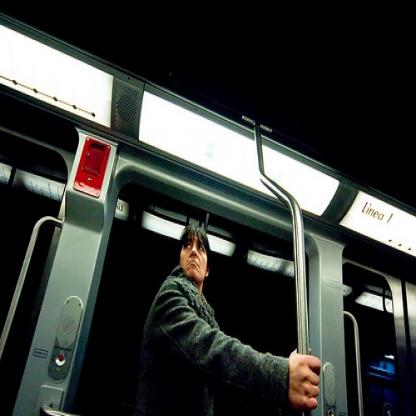
Scene: Indoor